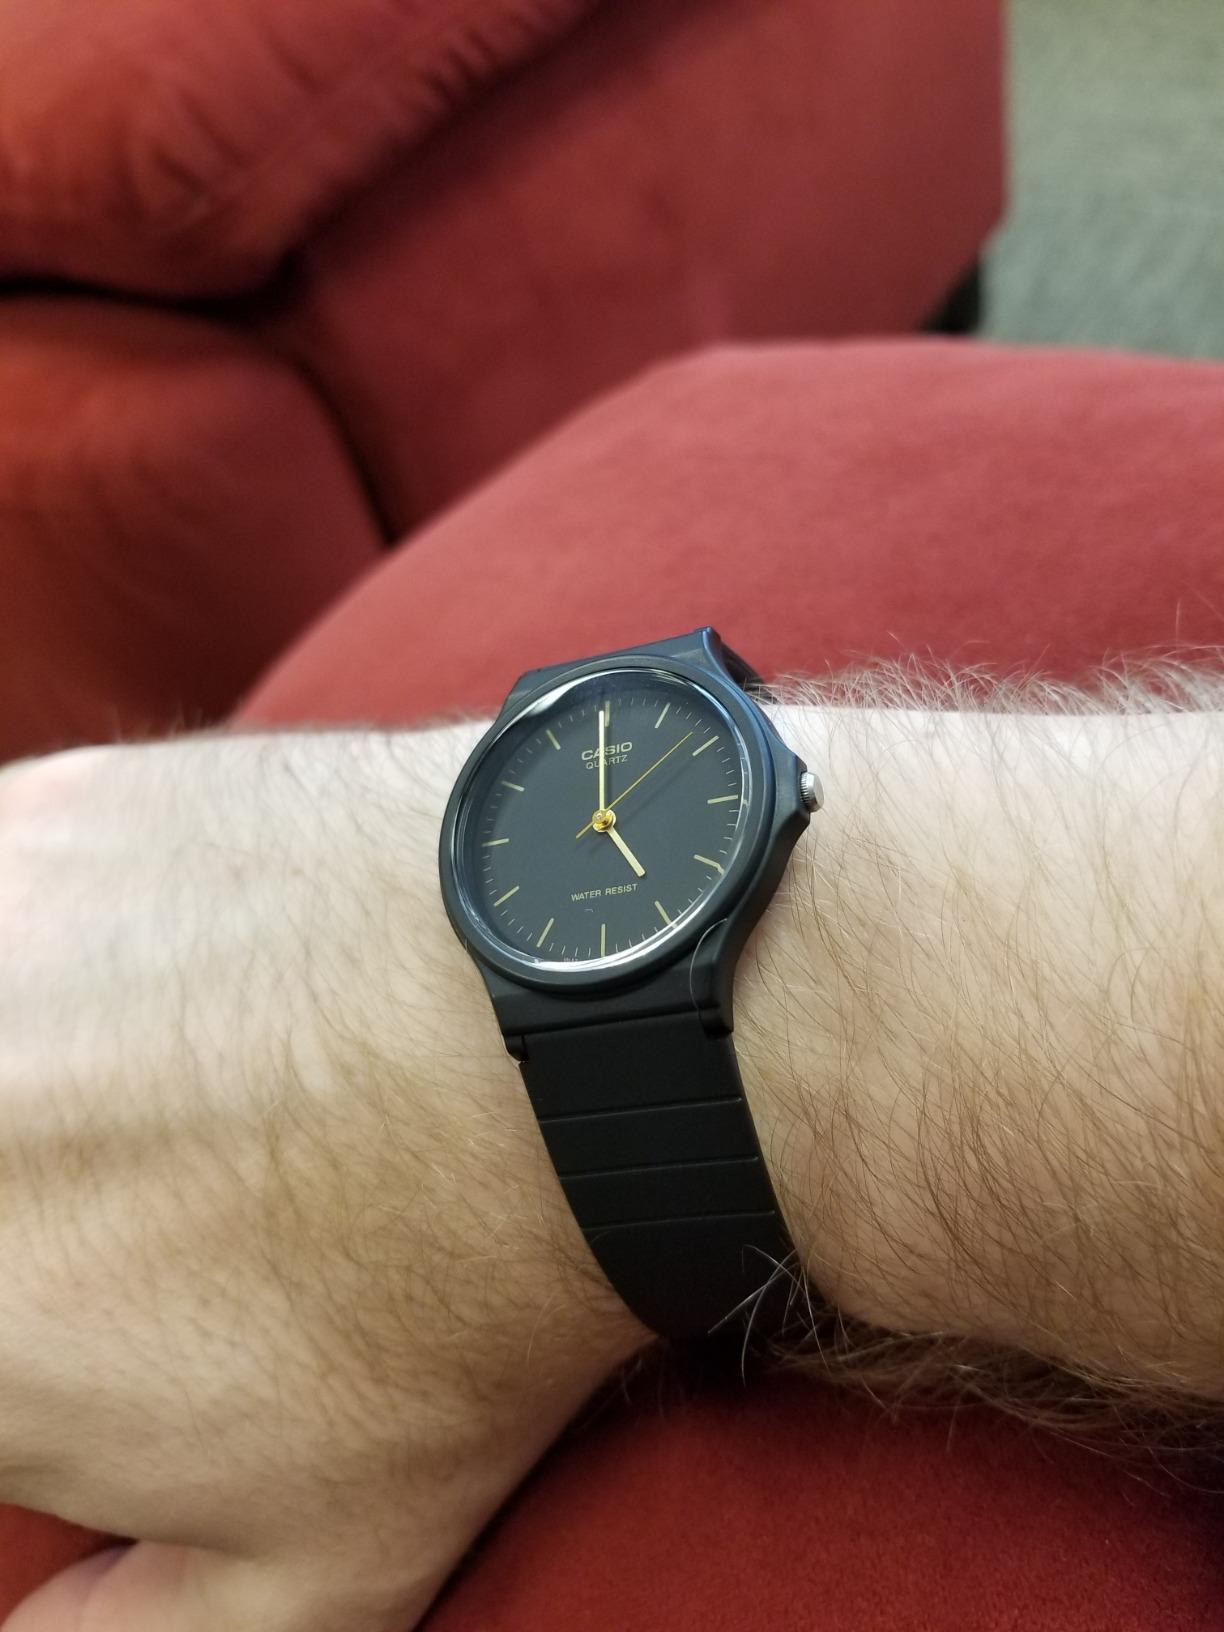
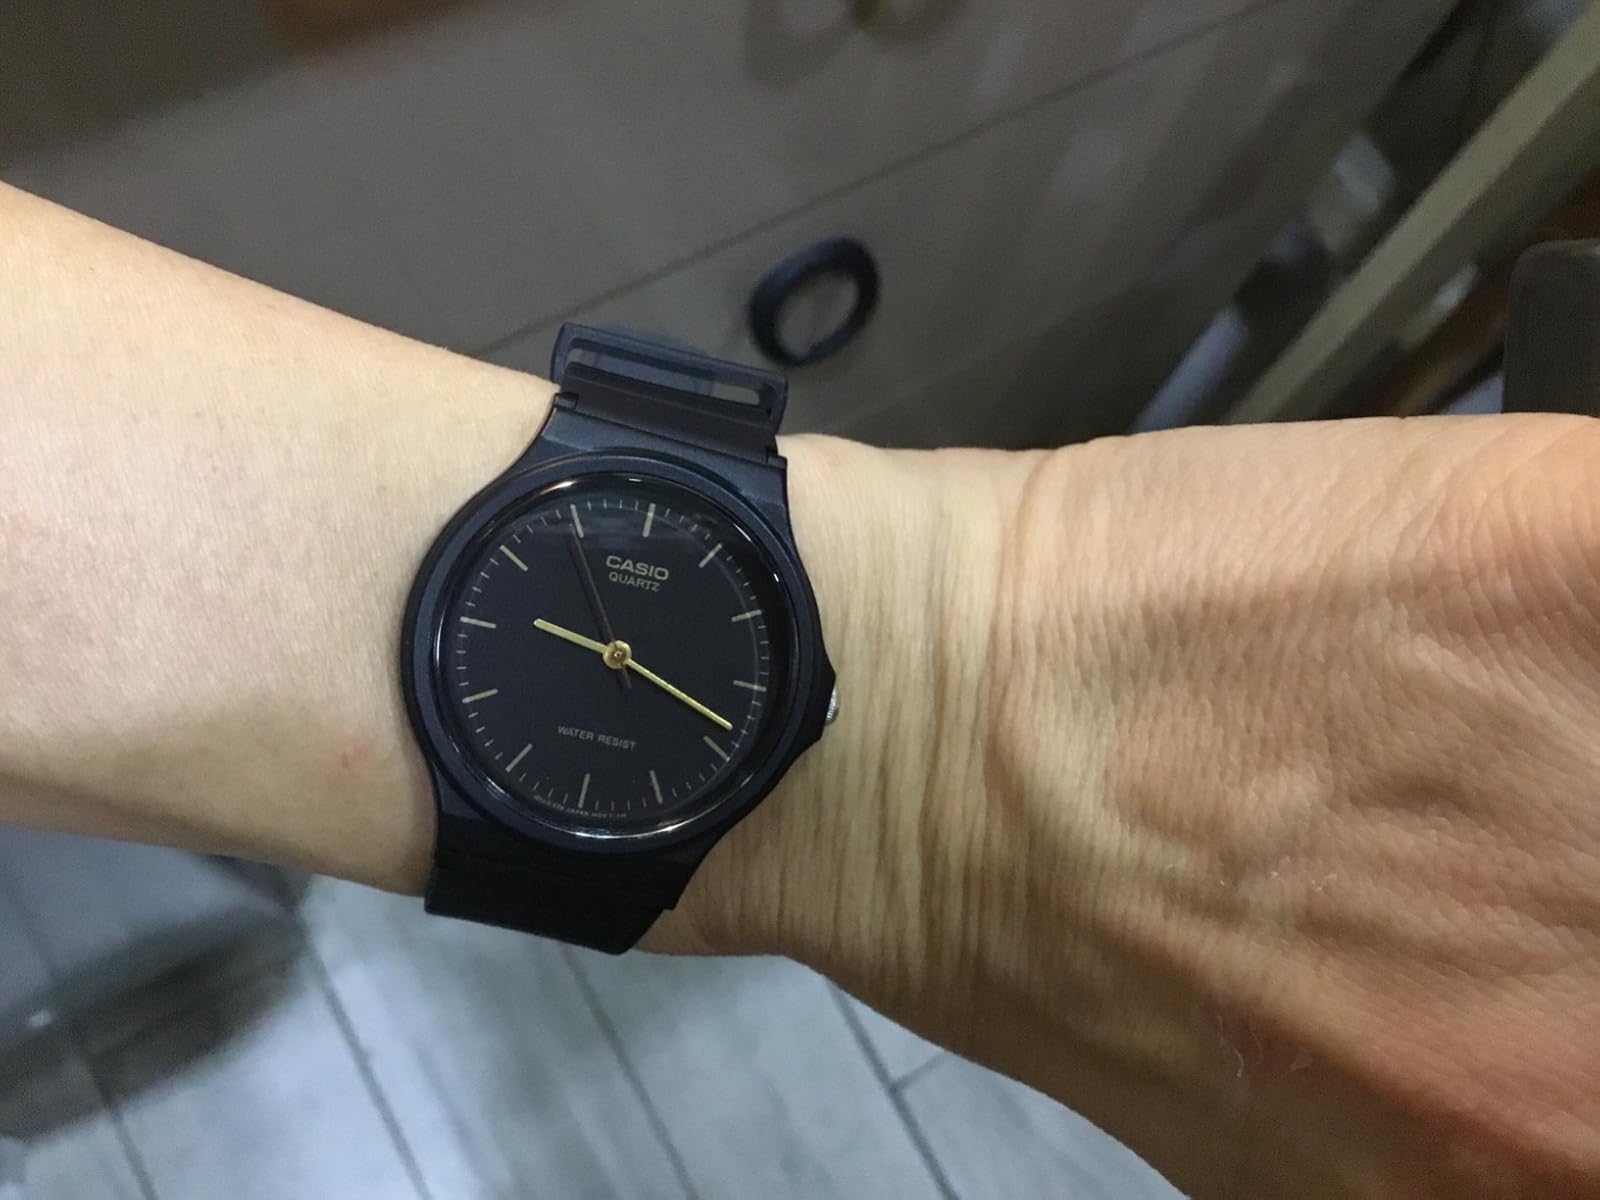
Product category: accessories_watch
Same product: yes